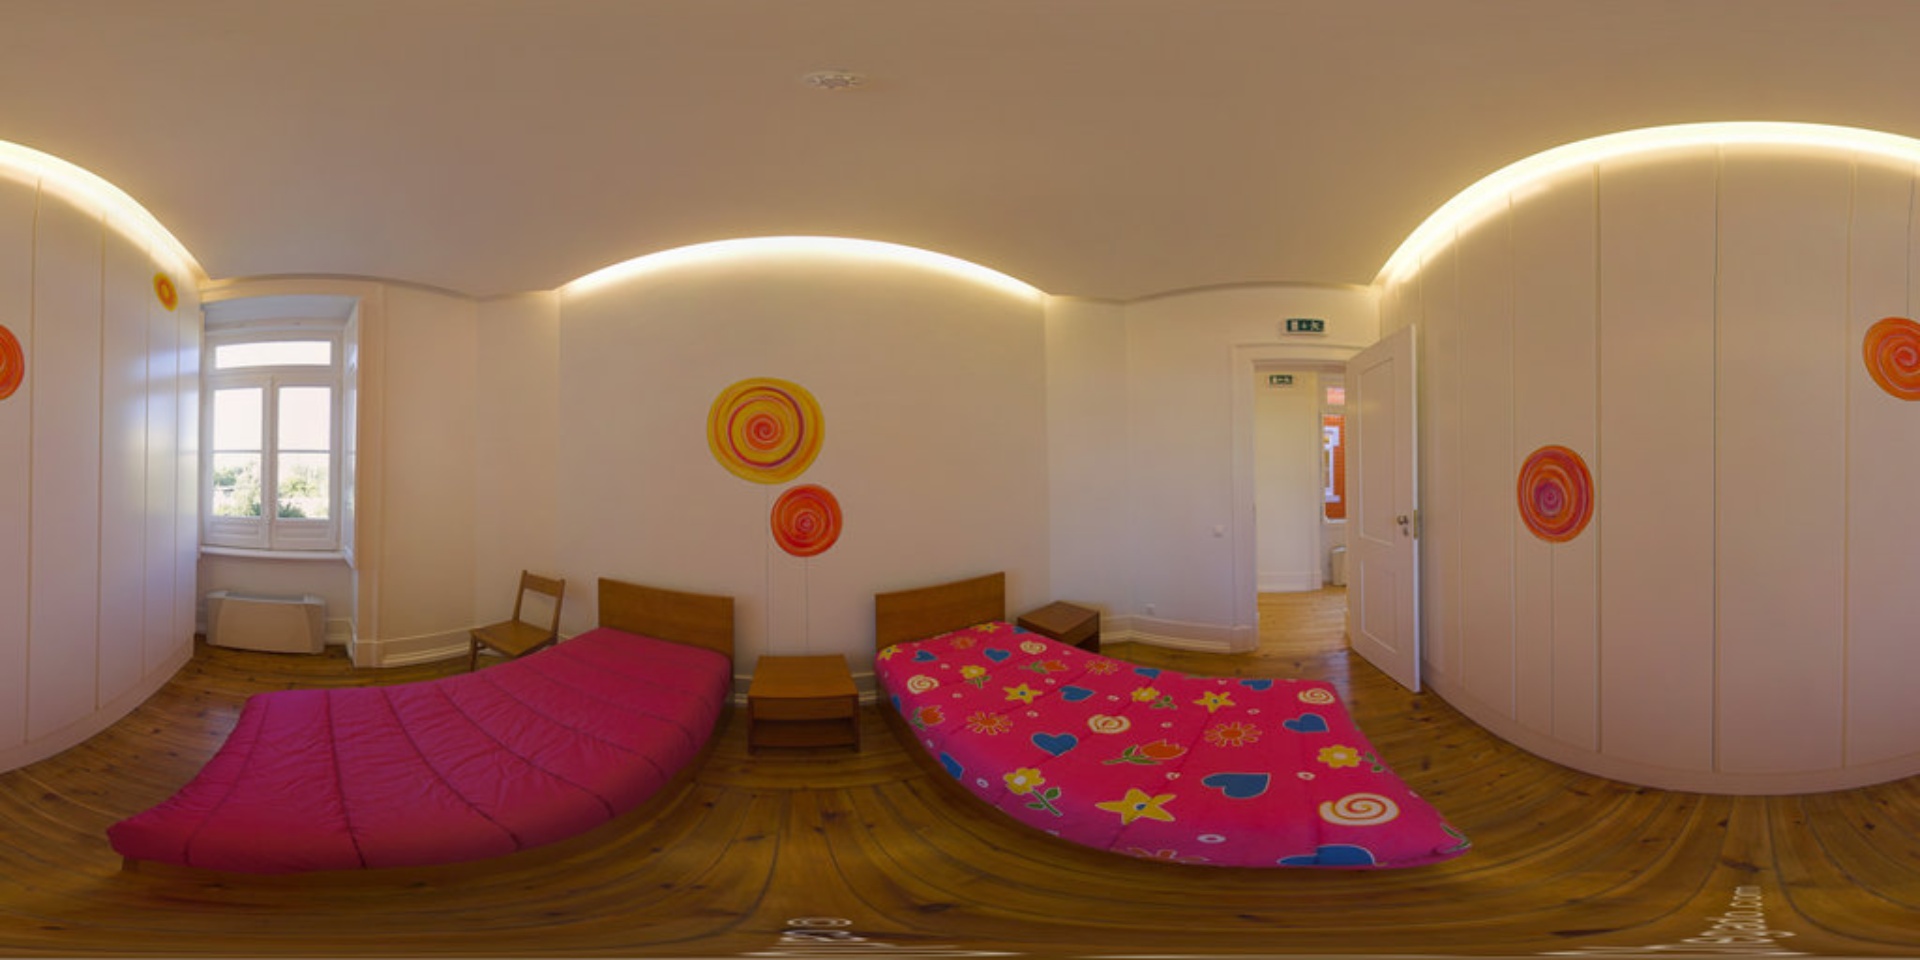
Referred object: the small wooden chair by the bed

Referred object: the pink heart-and-star patterned bedspread

Referred object: turn around; the nightstand between the two beds